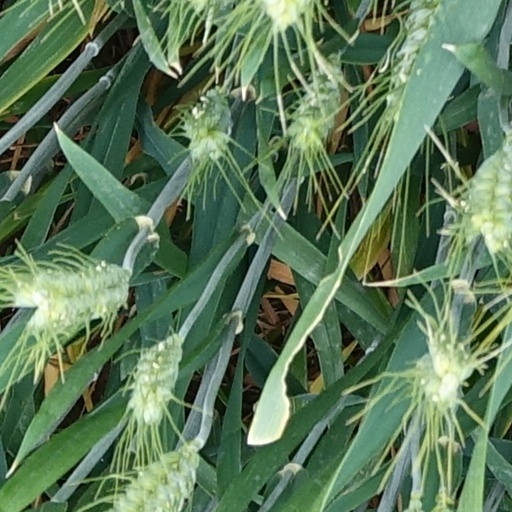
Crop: wheat